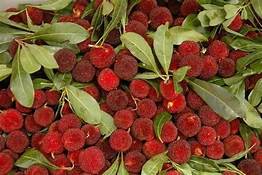
Label: others